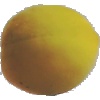
Label: Peach 2